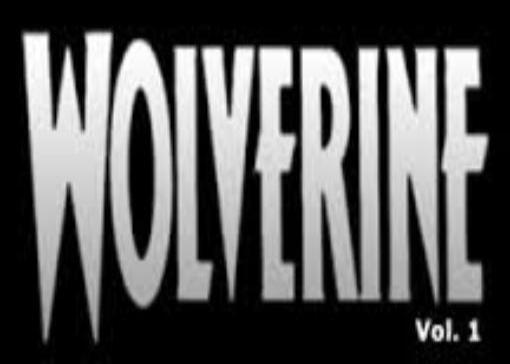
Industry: Food